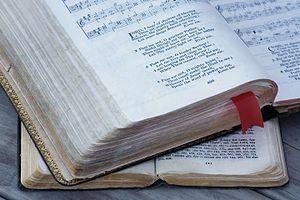
Un marque-page, ou signet, est un morceau de papier ou de tissu, qui comme son nom l'indique, permet de marquer une page d'un livre, c'est-à-dire d'être capable de distinguer cette page des autres afin de pouvoir la retrouver ultérieurement, sans pour autant détériorer le livre.